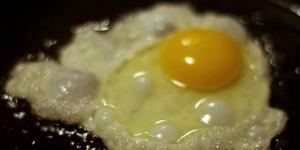
huevos con miel